André Nzapayeké

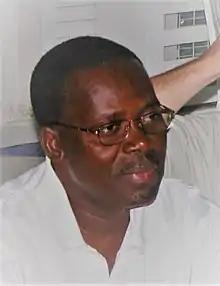
Nzapayeké in Tunisia, 2006.

André Nzapayeké (born 20 August 1951) is a Central African politician and banker who served as Acting Prime Minister of the Central African Republic from 25 January 2014 to 10 August 2014.